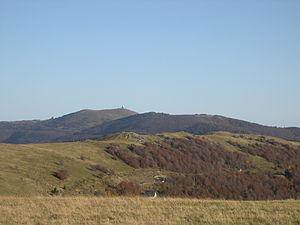
Vue sur les crêtes vosgiennes, en automne, depuis le Markstein, au fond le Grand Ballon 1424 m, précédé du Storkenkopf 1366 m.
Le Haut-Rhin est un département français de la région Grand Est. Il fait partie de la région historique et culturelle d'Alsace avec le département du Bas-Rhin. La préfecture ainsi que le conseil départemental sont situés à Colmar bien que la plus grande ville du département soit Mulhouse. Ses habitants sont appelés les Hauts-Rhinois. L'Insee et La Poste lui attribuent le code 68.